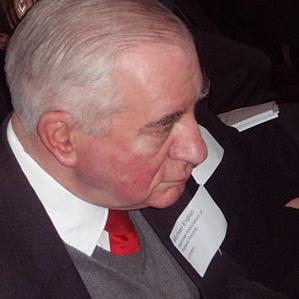
Age: 77